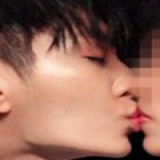
diễn viên Viêm Á Luân